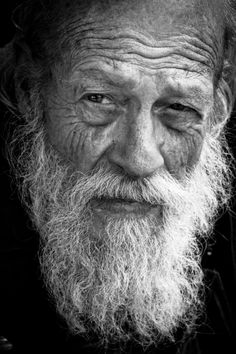
Label: Colored